Samuel HaLevi

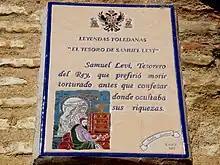
Plaque in Toledo commemorating Samuel Ha-Levi with the inscription "Samuel Levi, treasurer to the king, who preferred to die by torture than confess where he hid his treasures". In fact Ha-Levi did confess under torture, and was executed along with his family.

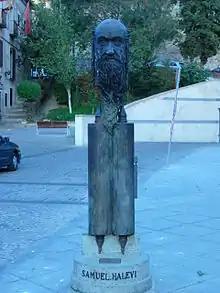
Sculpture of Samuel ha-Levi in Toledo

Samuel ben Meir Ha-Levi Abulafia (Úbeda, approx. 1320 – 1360 in Seville), was the treasurer of king Pedro I "the Cruel" of Castile and founder of the Synagogue of El Transito in Toledo, Spain.